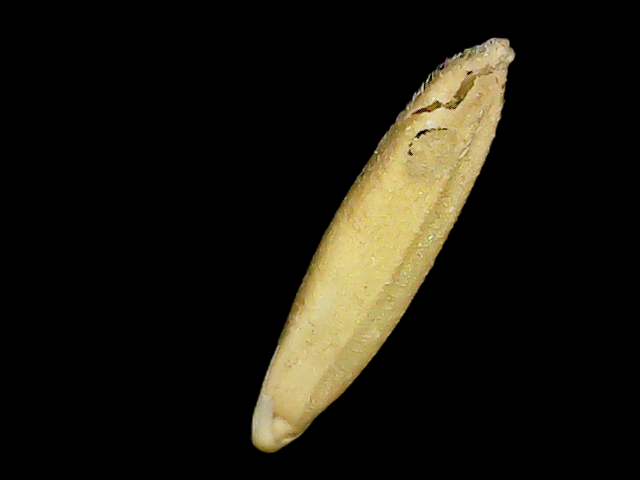
Rice variety: Binadhan16